Asteraceae

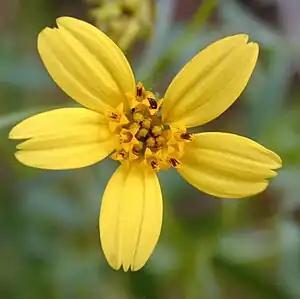
A typical Asteraceae flower head showing the (five) individual ray florets and the (approximately 16) disk florets of a specimen of ("Bidens torta")

In plants of the Asteraceae, what appears to be a single "daisy"-type flower is actually a composite of several much smaller flowers, known as the "capitulum" or "head". By visually presenting as a single flower, the capitulum functions in attracting pollinators, in the same manner that other "showy" flowering plants in numerous other, older, plant families have evolved to attract pollinators. The previous name for the family, "Compositae", reflects the fact that what appears to be a single floral entity is in fact a "composite" of much smaller flowers.